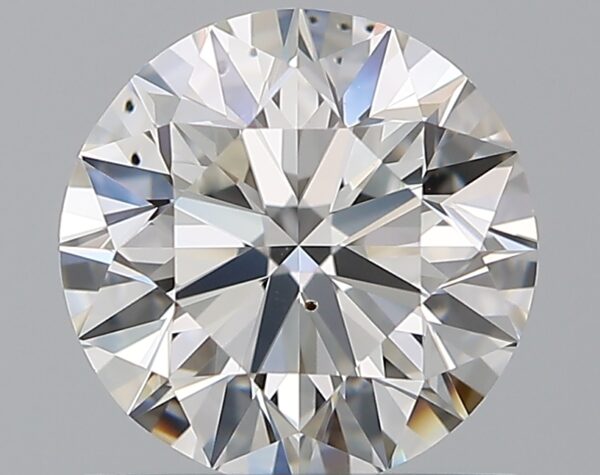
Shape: round
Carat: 1
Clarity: SI1
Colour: F
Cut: EX
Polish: EX
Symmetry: EX
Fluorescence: M
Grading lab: GIA
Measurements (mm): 6.33 x 6.39 x 3.99